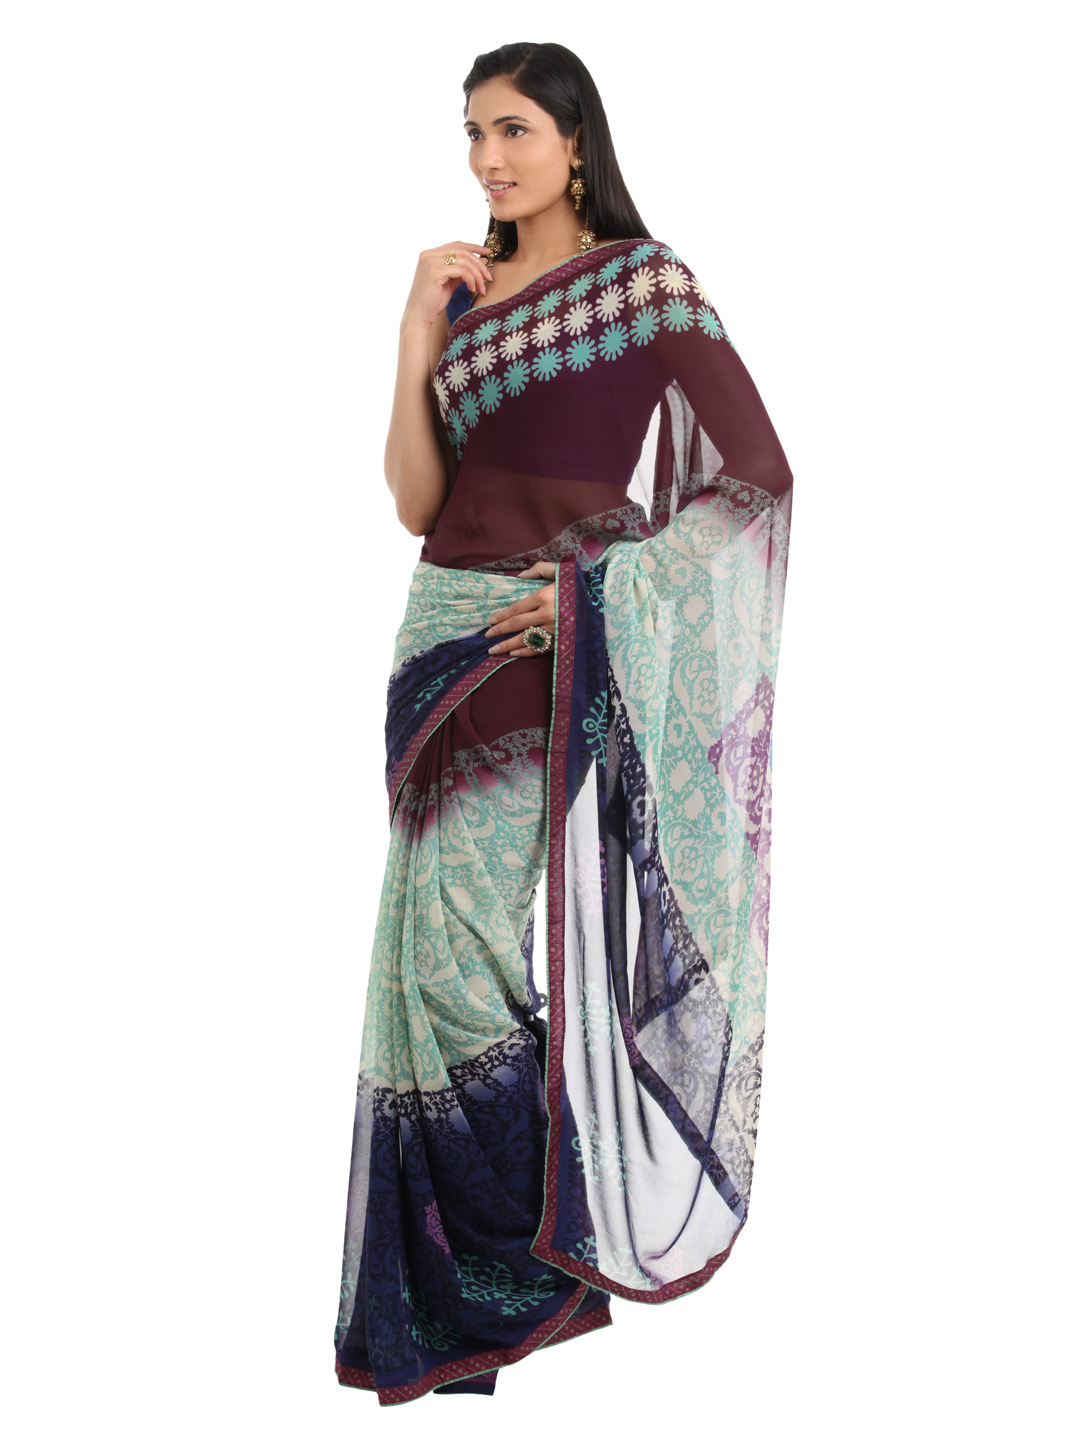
FNF Multi Coloured Printed Sari
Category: Apparel / Saree / Sarees
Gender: Women
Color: Multi
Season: Fall 2012
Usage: Ethnic